Tachyon: The Fringe

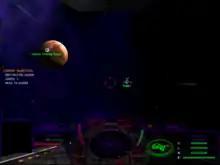
Cockpit view

"Tachyon: The Fringe" is a first-person space combat simulator. Among several features, (such as power and shield management), the game implements "sliding", where the player can maintain a constant velocity while having free control over the orientation of their spacecraft. This is intended to provide an ease-of-motion where the player can strafe, fly backwards and otherwise maintain a higher level of control over their spacecraft.